Johannes Orphal

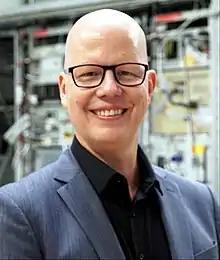
Orphal, Head of Division 4, Karlsruhe Institute of Technology

Johannes Orphal (born 11 July 1966, in Magdeburg) is a German physicist. He is Head of Division 4 "Natural and Built Environment" and Full Professor of Physics at the Karlsruhe Institute of Technology (KIT). From 2009 to 2020 he was Director of the Institute of Meteorology and Climate Research (IMK) at KIT. Until 2009, he was Professor at the University of Paris-Est in Créteil and research scientist at the CNRS.